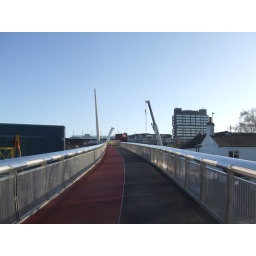
in the background is the aylesbury eyesore, the concrete county offices tower block built in the 1960's and now a listed building